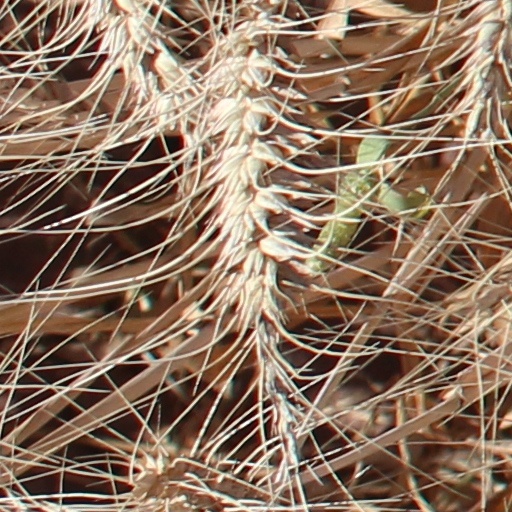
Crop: wheat